Ten Days in a Mad-House

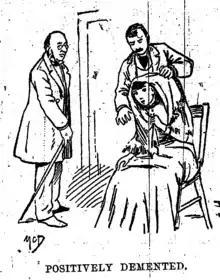
One doctor described Bly as "positively demented"

Several doctors then examined her; all declared her insane. "Positively demented," said one, "I consider it a hopeless case. She needs to be put where someone will take care of her." The head of the insane pavilion at Bellevue Hospital pronounced her "undoubtedly insane". The case of the "pretty crazy girl" attracted media attention: "Who Is This Insane Girl?" asked the "New York Sun". "The New York Times" wrote of the "mysterious waif" with the "wild, haunted look in her eyes" and her desperate cry: "I can't remember I can't remember."